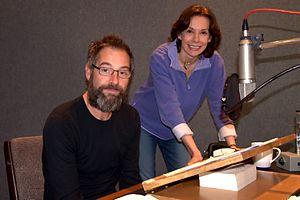
Jeremy Philip Northam, né le 1ᵉʳ décembre 1961 à Cambridge, est un acteur britannique.